Garvey Elevator

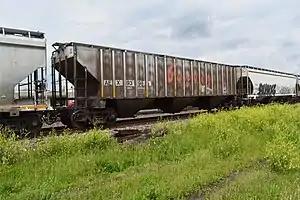
Hopper car from the Garvey Elevator

Garvey Grain elevator is a 22-acre grain storage facility located just south of Hastings, Nebraska. Garvey constructed, owned and operated a more than 8-million bushel grain storage facility on its property from 1959 until 1998. In 1998, Ag Processing Inc. took over operations. From 1959 to 1985, a grain fumigant consisting primarily of carbon tetrachloride, a volatile organic compound which is a significant hepatotoxin (substance toxic to the liver), was used which contaminated the soil and groundwater. It was proposed as a Superfund site on April 27, 2005, and it was listed by the United States Environmental Protection Agency on September 14, 2005.